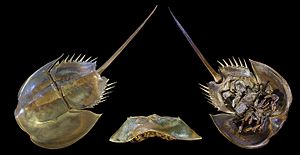
Dolkhale
En dolkhale er et marint leddyr som er tættere beslægtet med edderkopper og skorpioner end med krabber. Den mest kendte er Limulus polyphemus. Dolkhalerne hører til de dyr, der har levet længst på Jorden, nære slægtninge af trilobitterne, der dominerede havene i Jordens fjerne fortid, kambrium.